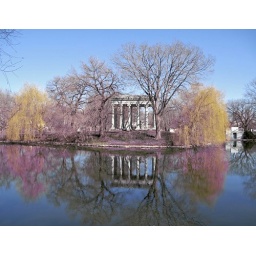
Graceland Cemetery, Chicago - swapped pink for green in my camera